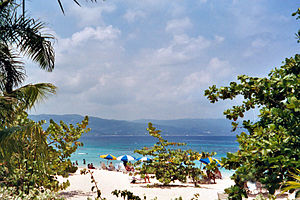
Turisme
Turister på stranden ved Doctors Cave Beach, Montego Bay, Jamaica
Turisme kan både omfatte rene rekreationsrejser og oplevelsesrejser. Ordet kan bruges nedsættende, især om masseturismen. Det hænger sammen med, at turisme i dag kan dyrkes af alle samfundslag, hvor den tidligere var forbeholdt de besiddende.